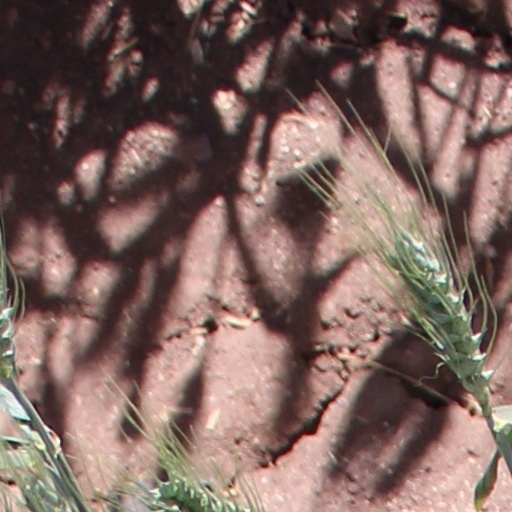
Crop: wheat